Tisha B'Av

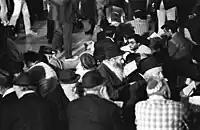
Reading "kinnot" at the Western Wall

Torah study is forbidden on Tisha B'Av (as it is considered an enjoyable activity), except for the study of distressing texts such as the Book of Lamentations, the Book of Job, portions of Jeremiah and chapters of the Talmud that discuss the laws of mourning and those that discuss the destruction of the Temple in Jerusalem.